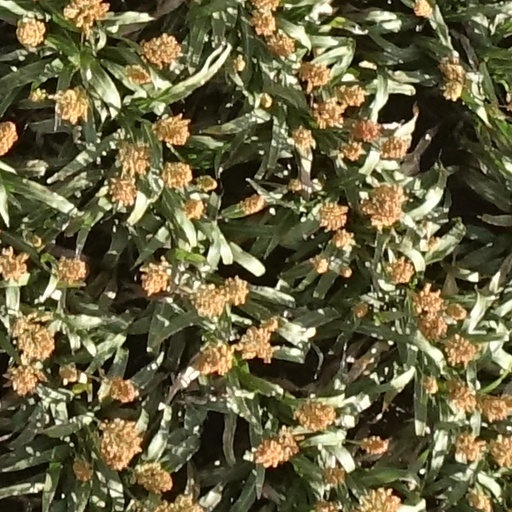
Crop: sorghum